Blériot XIII

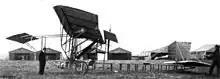
Side view of the Blériot XIII.

On 2 February 1911 Léon Lemartin broke a world record by flying the Type XIII with eight passengers. Later, he succeeded in flying the aircraft with as many as twelve other people on board. Flights carrying large numbers of people were in vogue in France at the time, and the Aero Club de France introduced a regulation for such record attempts, stipulating that each person should weigh a minimum of . Lamartin's load for his eight-passenger list was reported to have been , so his record would not have been ratified under the new rules.